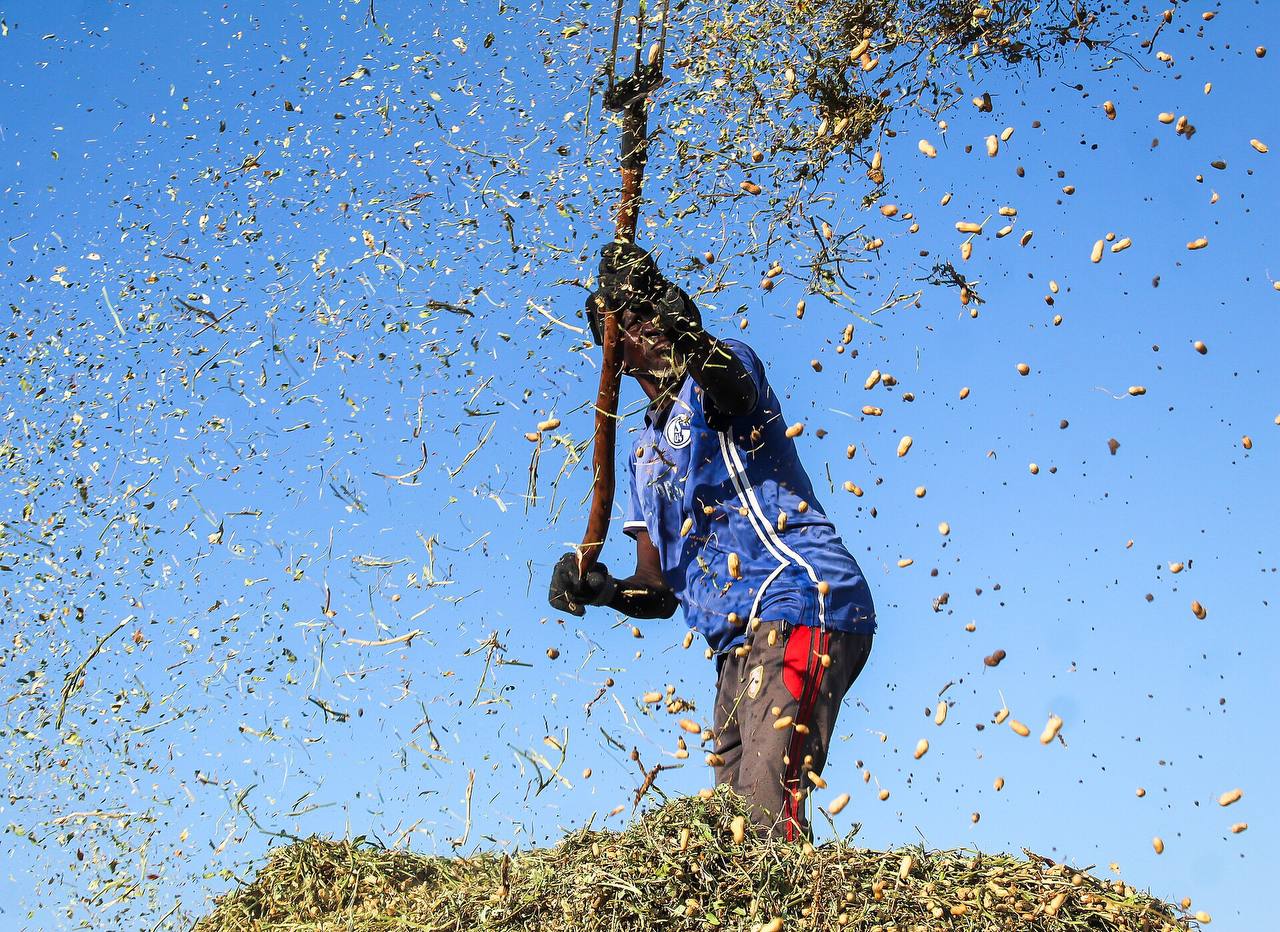
الوصف بالفصحى: مزارعٌ سودانيٌّ يقفُ فوقَ كومةٍ من المحصول، مستخدماً أداةً خشبيةً بسيطةً لتنقيةِ حباتِ الفولِ من القشِّ
الوصف بالعامية السودانية: مزارع بيرفع في محصول الفول في الهواء عشان الهواء ينضفه من القش والتراب قبال ما يجمعه
التصنيف: Agriculture & Livestock